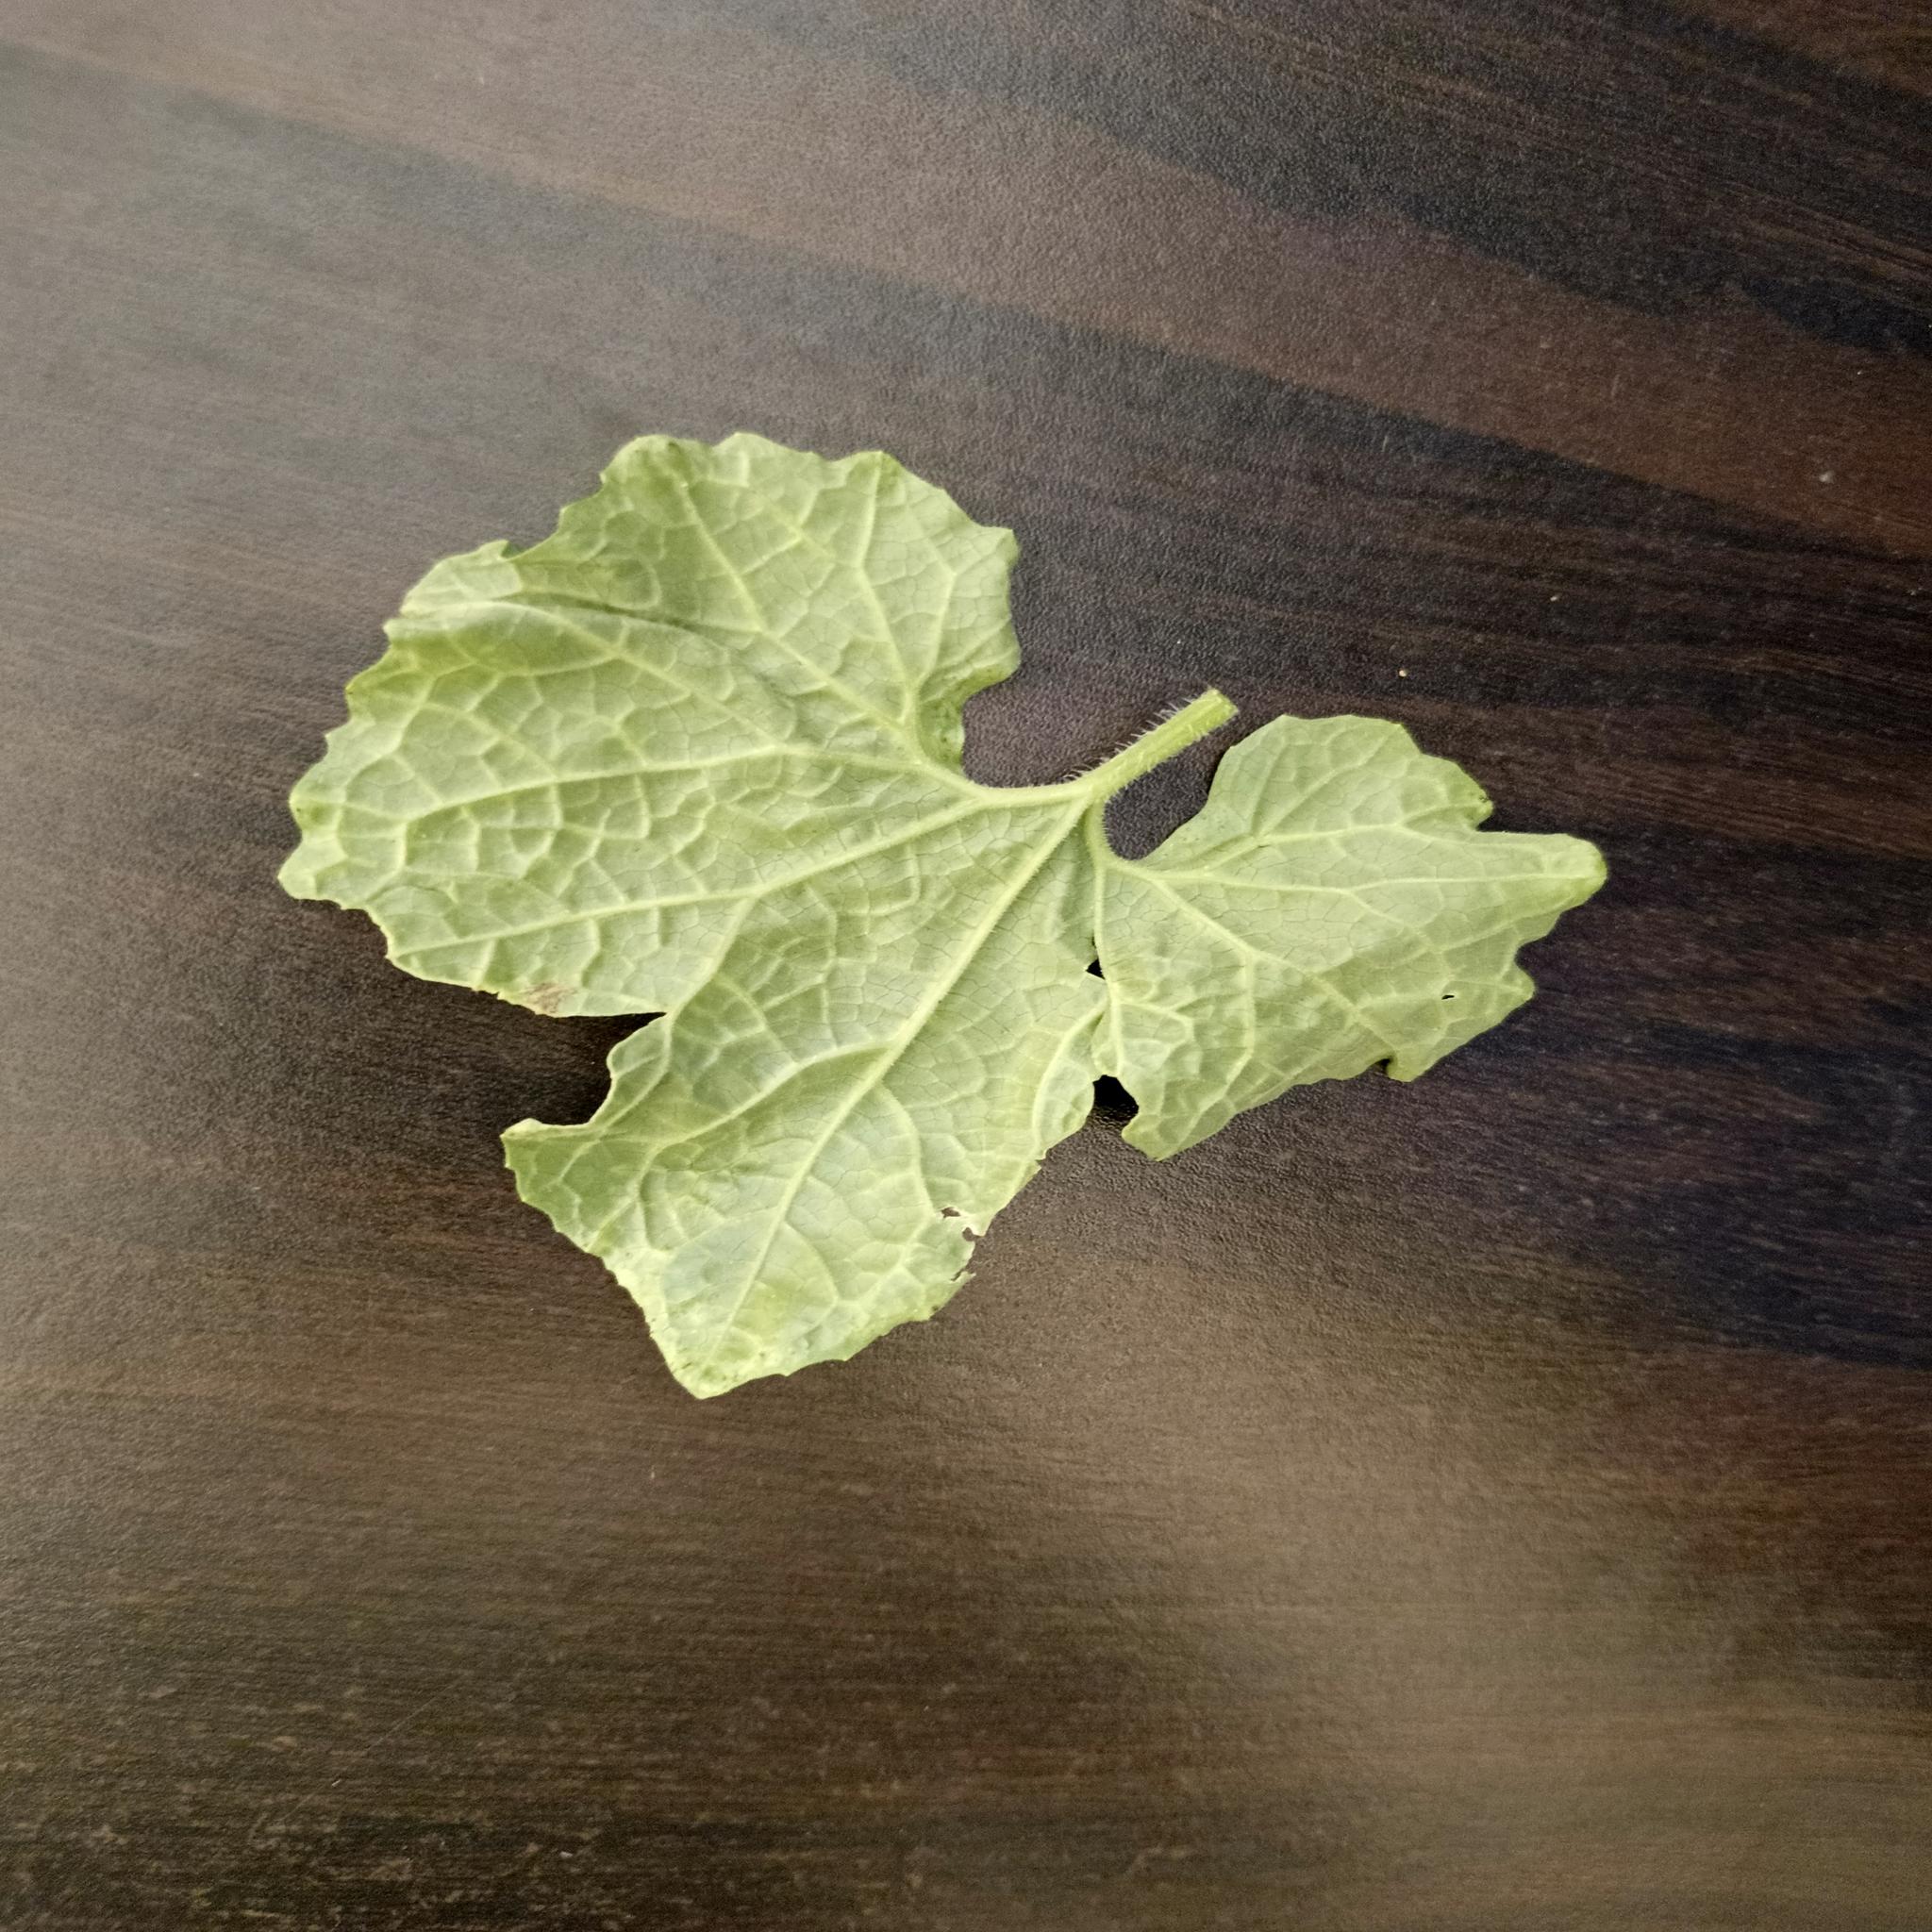
Label: Leaf curl